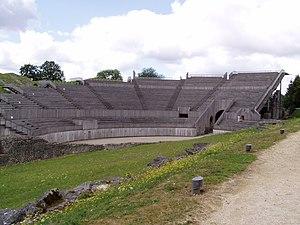
Cette page concerne les événements qui se sont produits au premier siècle en Lorraine.
L'histoire de la Lorraine retrace le passé du territoire que l’ancienne région administrative de Lorraine a en majeure partie repris des Duchés de Lorraine et de Bar ainsi que des Trois-Évêchés.
Grand est une commune française située dans le département des Vosges, en région Grand Est.